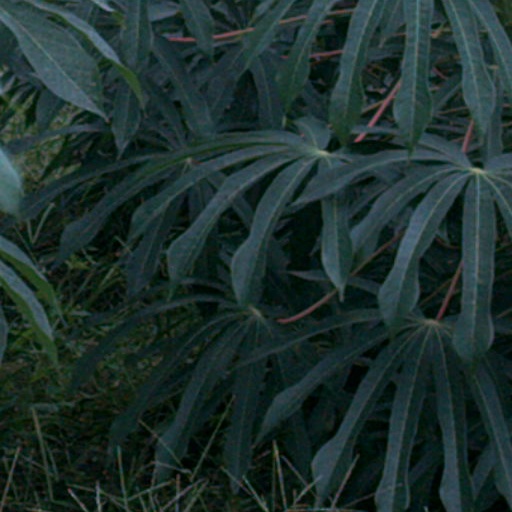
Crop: cassava